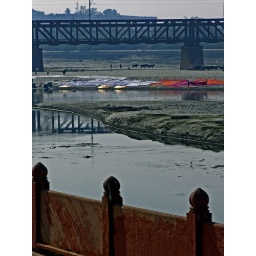
colors clothes in Yamuna river